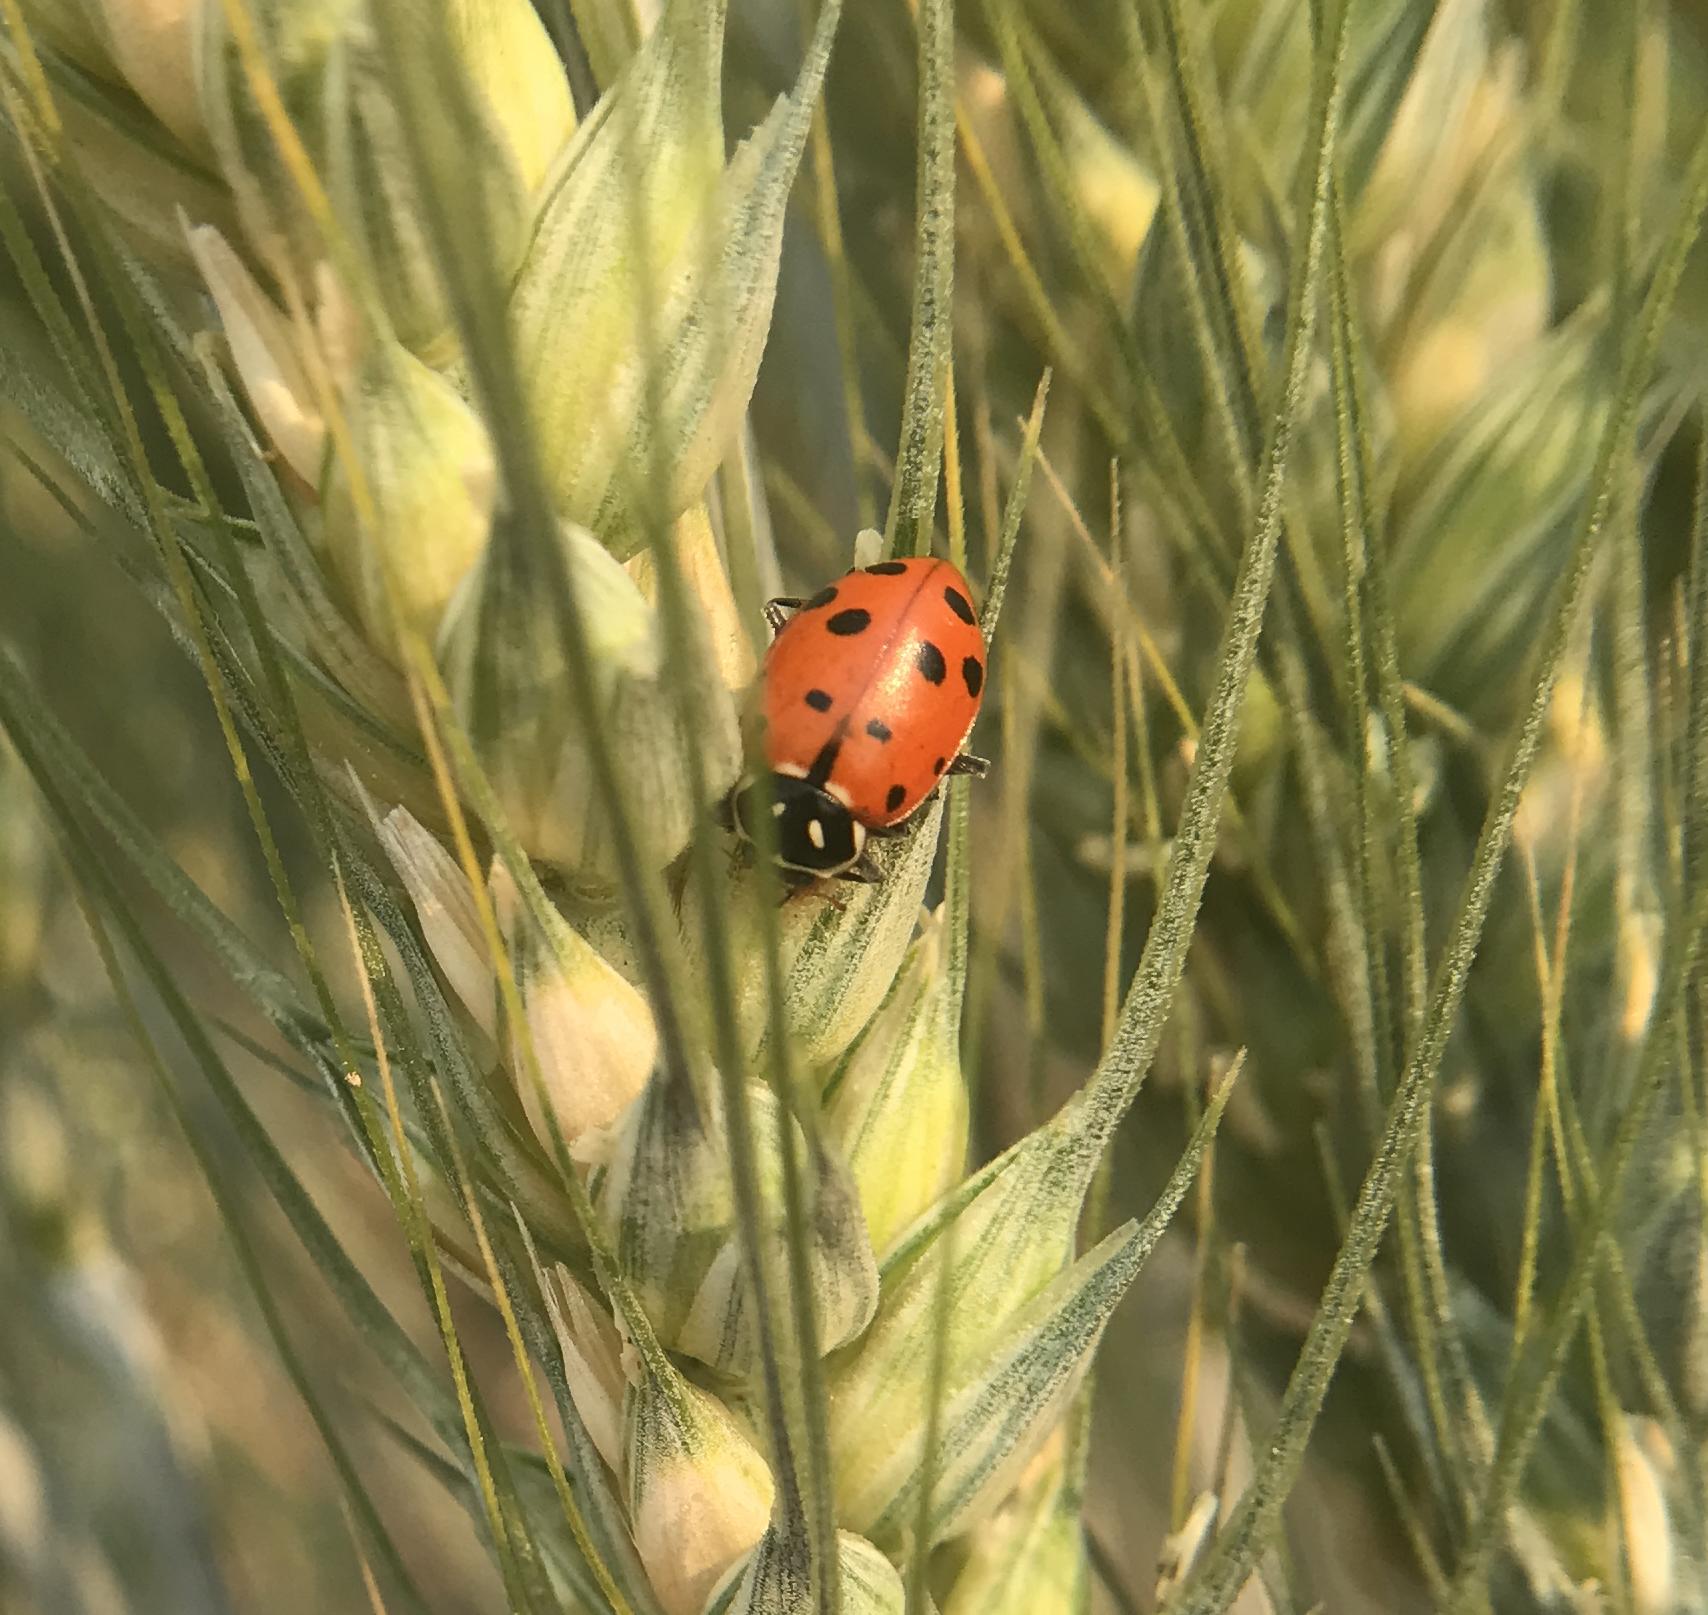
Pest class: predators